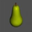
Label: pear